Donald R. Deskins Jr.

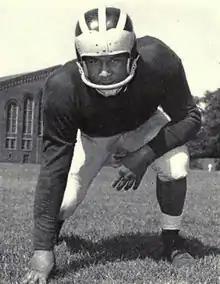
Deskins in Michigan football uniform, 1959

Donald Richard Deskins Jr. (May 10, 1932 – February 26, 2013) was an American professor of urban geography and sociology and a former American football player. He was born in Brooklyn, New York, in 1932 and attended Westbury High School. He served in the United States Marine Corps before enrolling at the University of Michigan in 1957. He received several degrees from the University of Michigan, including a Bachelor of Arts degree in 1960, a Master of Arts degree in 1963, and a Ph.D. in 1971. During his undergraduate study at Michigan, Deskins played college football as a tackle for the Michigan Wolverines football teams in 1958 and 1959. After receiving his bachelor's degree in 1960, he played professional football for the Oakland Raiders in their inaugural season in the American Football League. Deskins has published extensively. His works include: